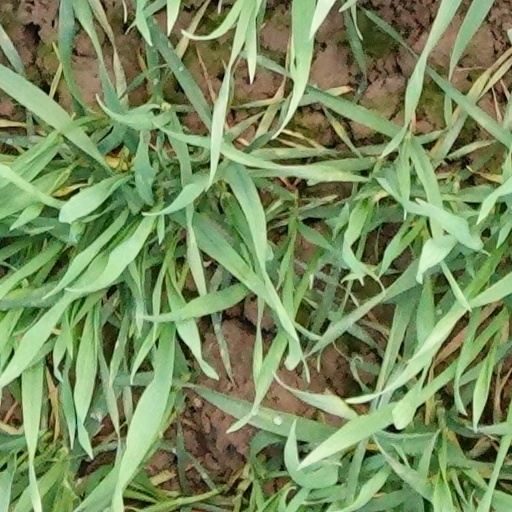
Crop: wheat